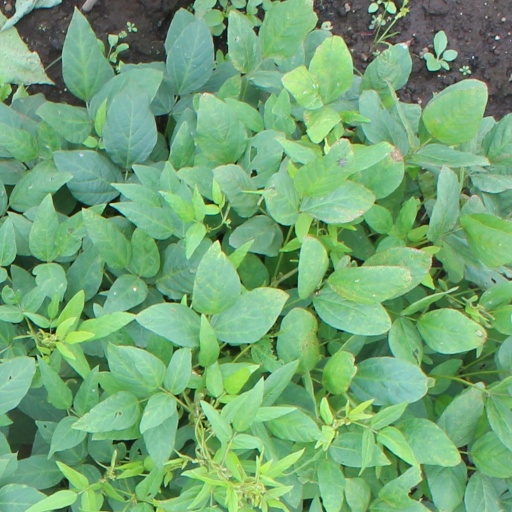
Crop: soybean